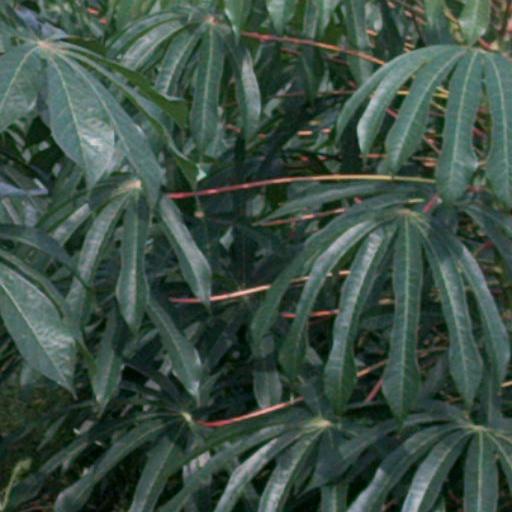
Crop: cassava